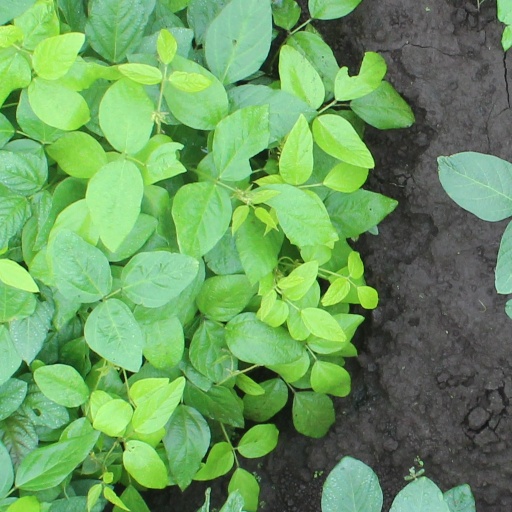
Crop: soybean